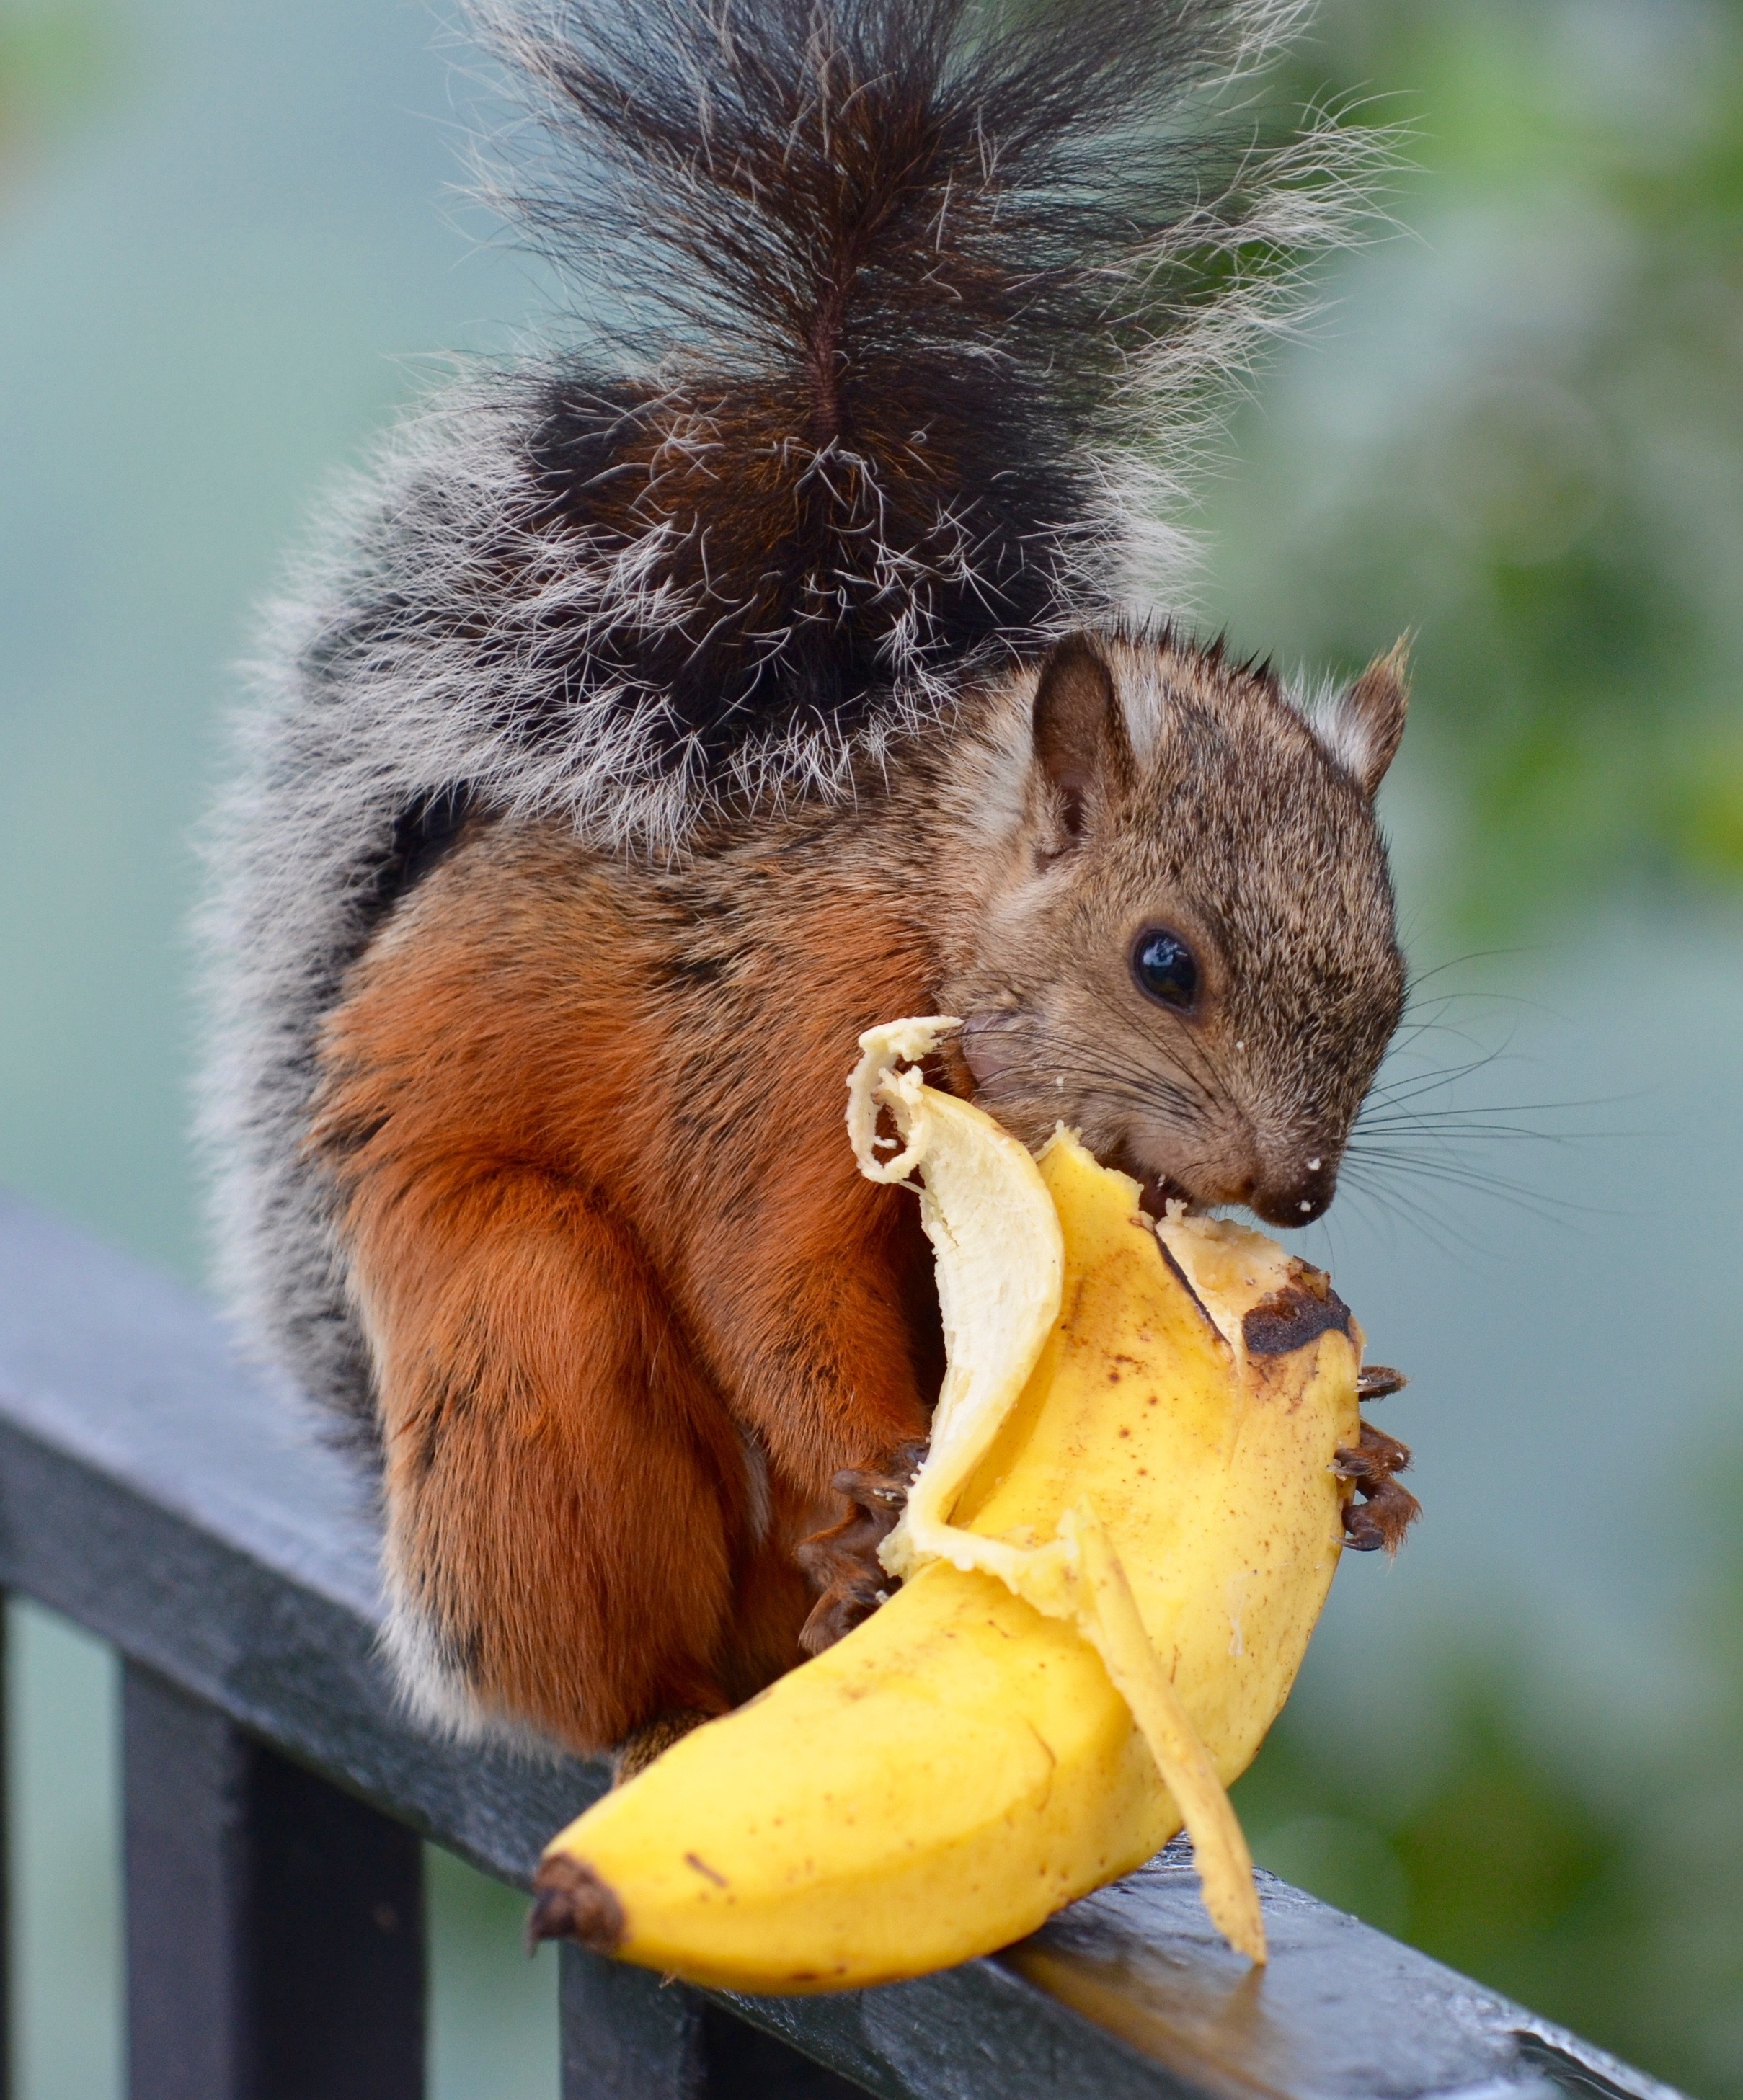
nature, wildlife, mammal, squirrel, banana, rodent, fauna, whiskers, vertebrate, bushy, variegated, rodent tail, fox squirrel